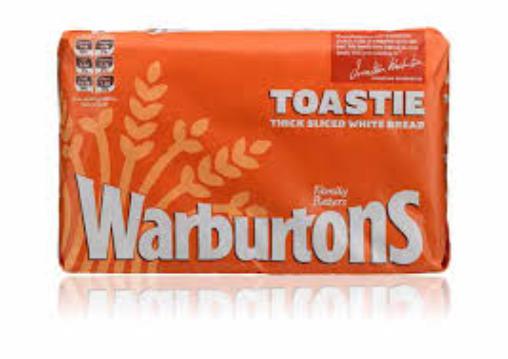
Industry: Food